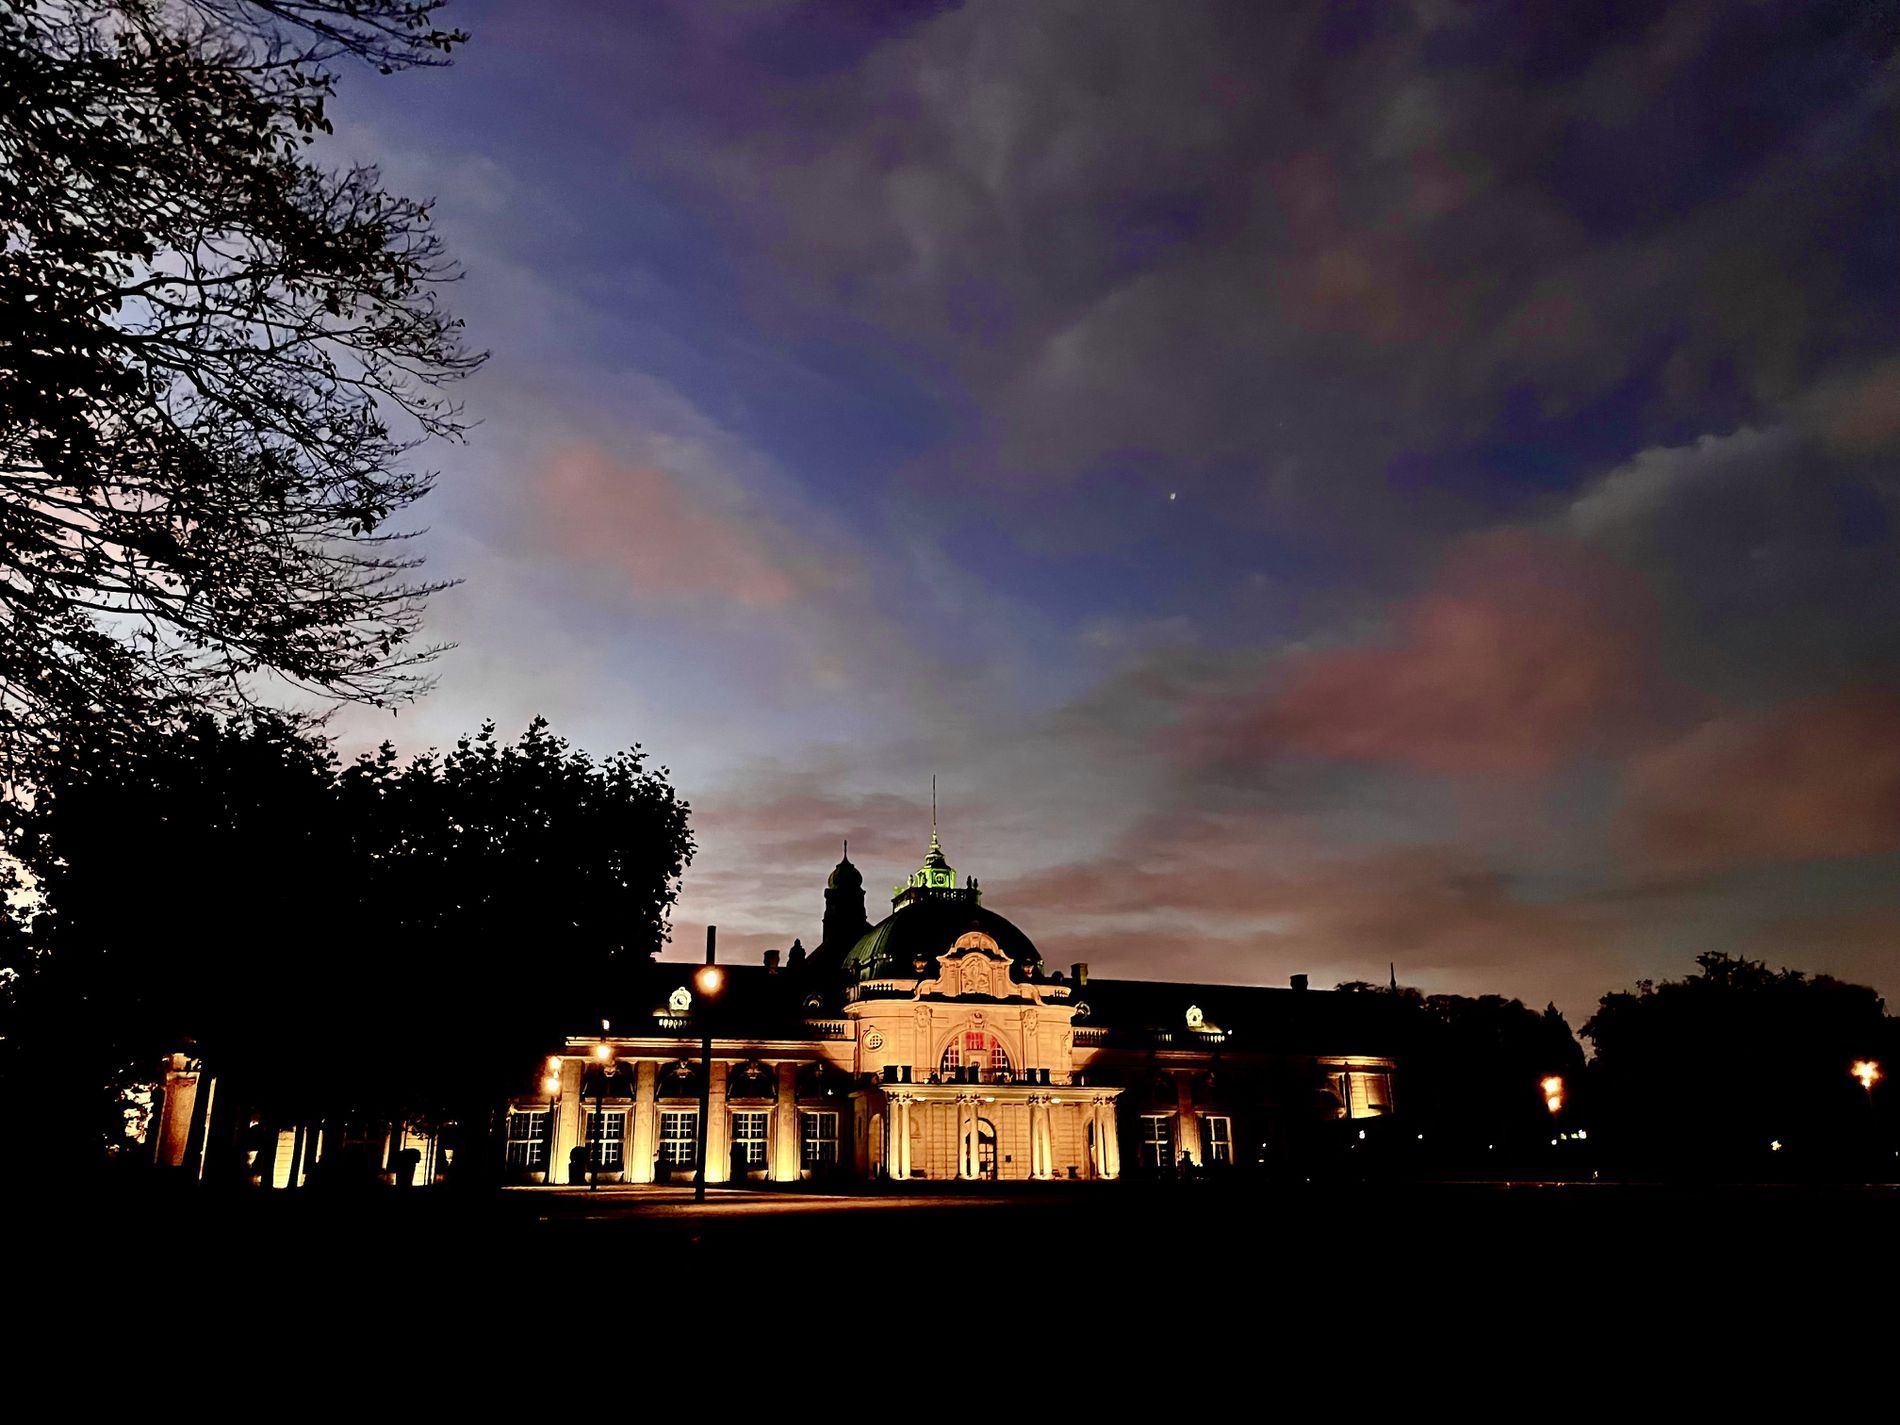
A lit Palace at night
A lit-up palace beneath a cloudy sky between tree lines on the sides of it. The ground and most of the photo are black due to the darkness of the night.
A wide night shot captures a lit palace beneath a dramatic cloudy sky. Darkness in the foreground and silhouetted trees frame the scene, highlighting the palace’s architectural beauty. The contrast between warm lights and cool tones creates a striking, cinematic atmosphere, making the palace the focal point.
Labels: Architecture, Building, Person, Landmark, Palace, Sky, tree line, Ground
Camera: Apple iPhone 12
Lens: iPhone 12 back dual wide camera 4.2mm f/1.6
Aperture: F1.6
Exposure: 1/30 sec
ISO: 1000
Focal length: 4.2